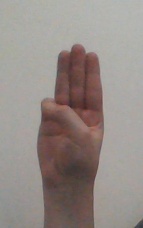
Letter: thaa